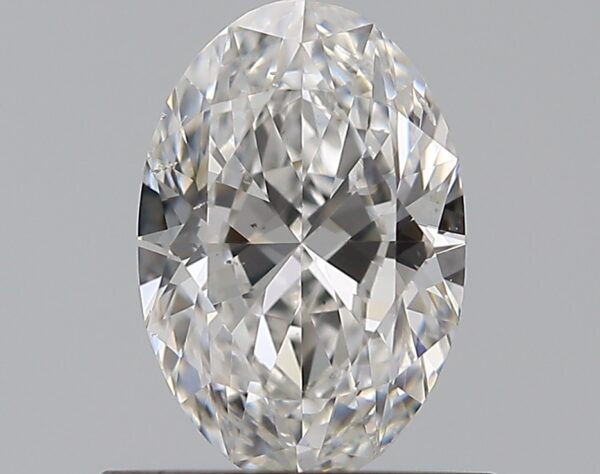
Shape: oval
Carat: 0.7
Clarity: SI1
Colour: E
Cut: EX
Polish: EX
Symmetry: VG
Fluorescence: N
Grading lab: GIA
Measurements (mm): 7.2 x 4.86 x 2.98